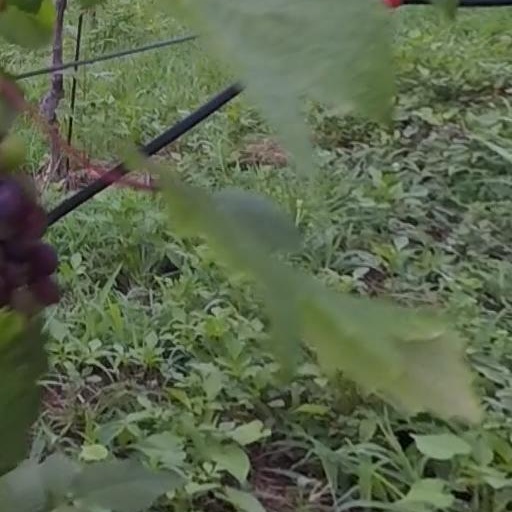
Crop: grape